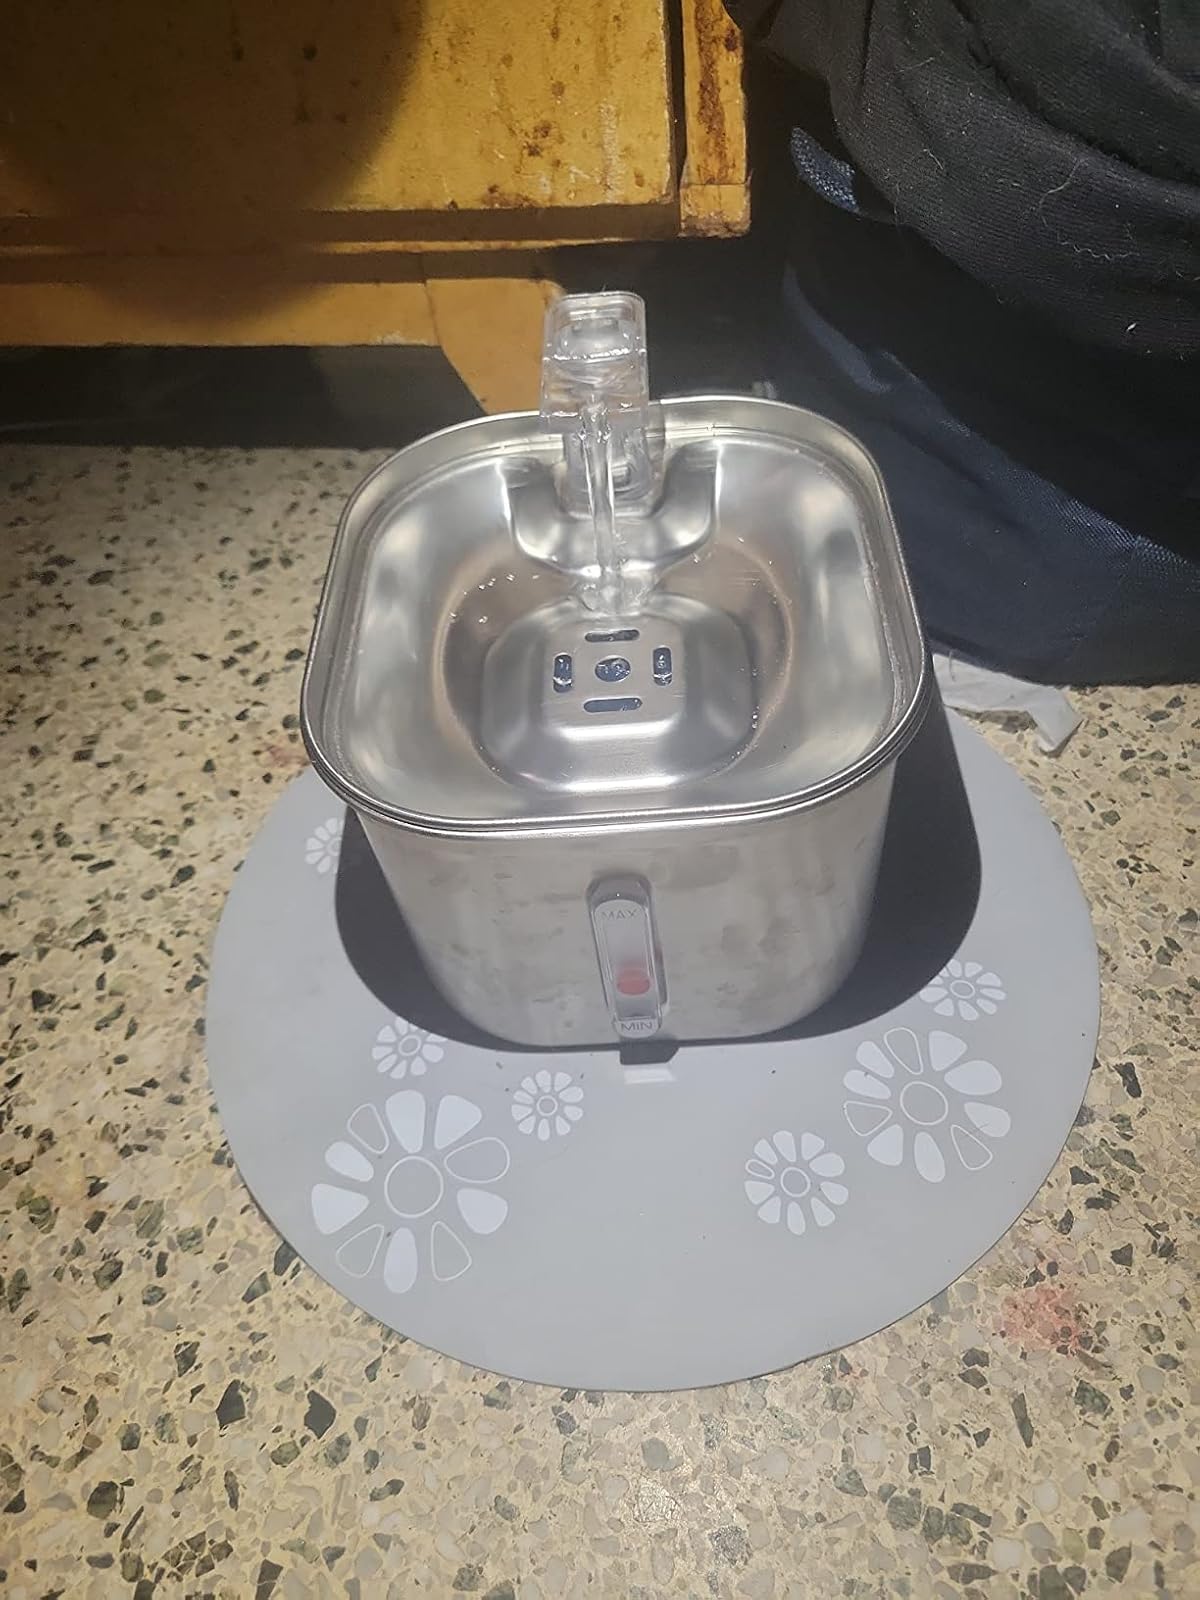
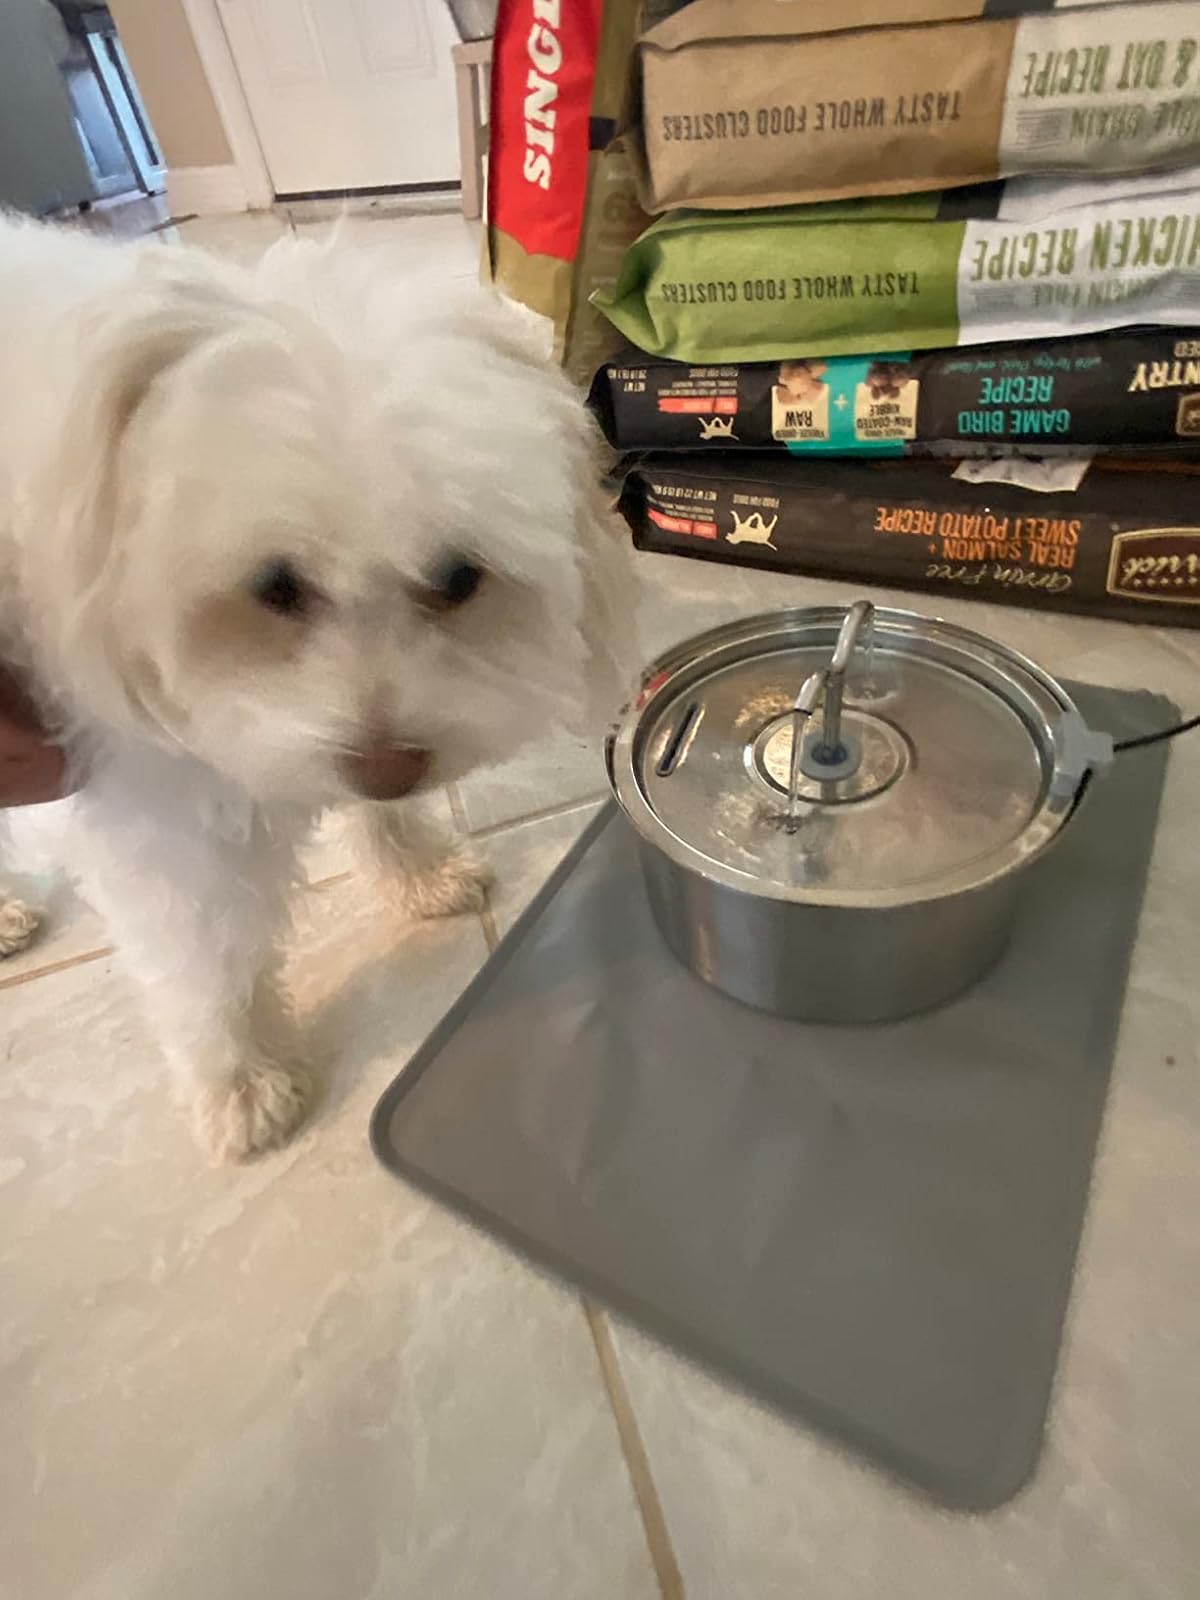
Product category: items_bowl
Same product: no